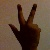
The image shows a hand gesture representing the number 3 in Indian Sign Language.